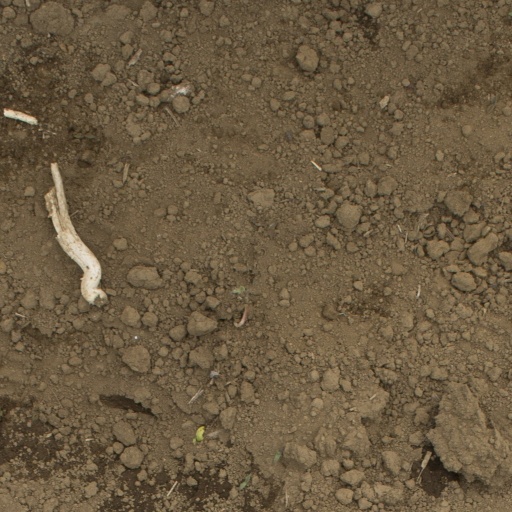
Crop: Jerusalem artichoke